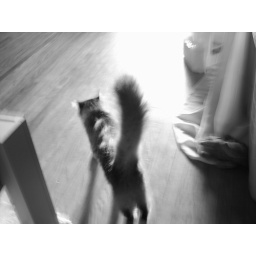
Kimiko in black and white